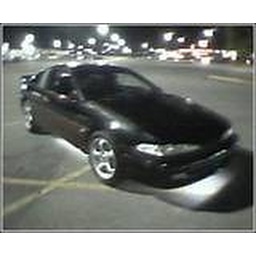
white neons under car kits